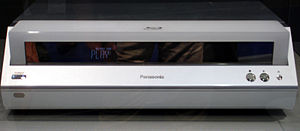
Blu-ray Disc
Blu-ray-afspiller på IFA2005-udstillingen i Berlin
Blu-ray er et format til digital lagring af blandt andet high-definition video.